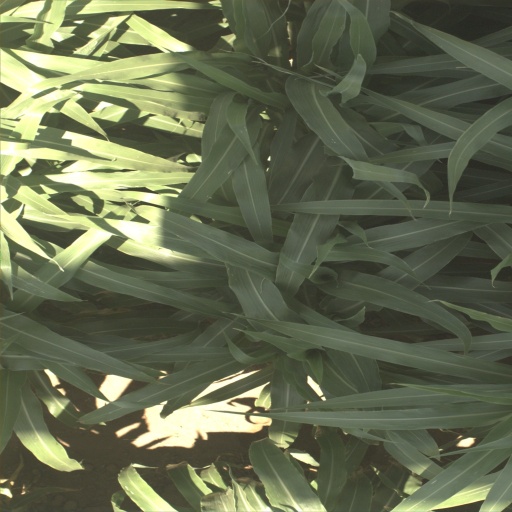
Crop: sorghum